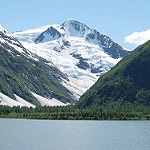
Label: glacier